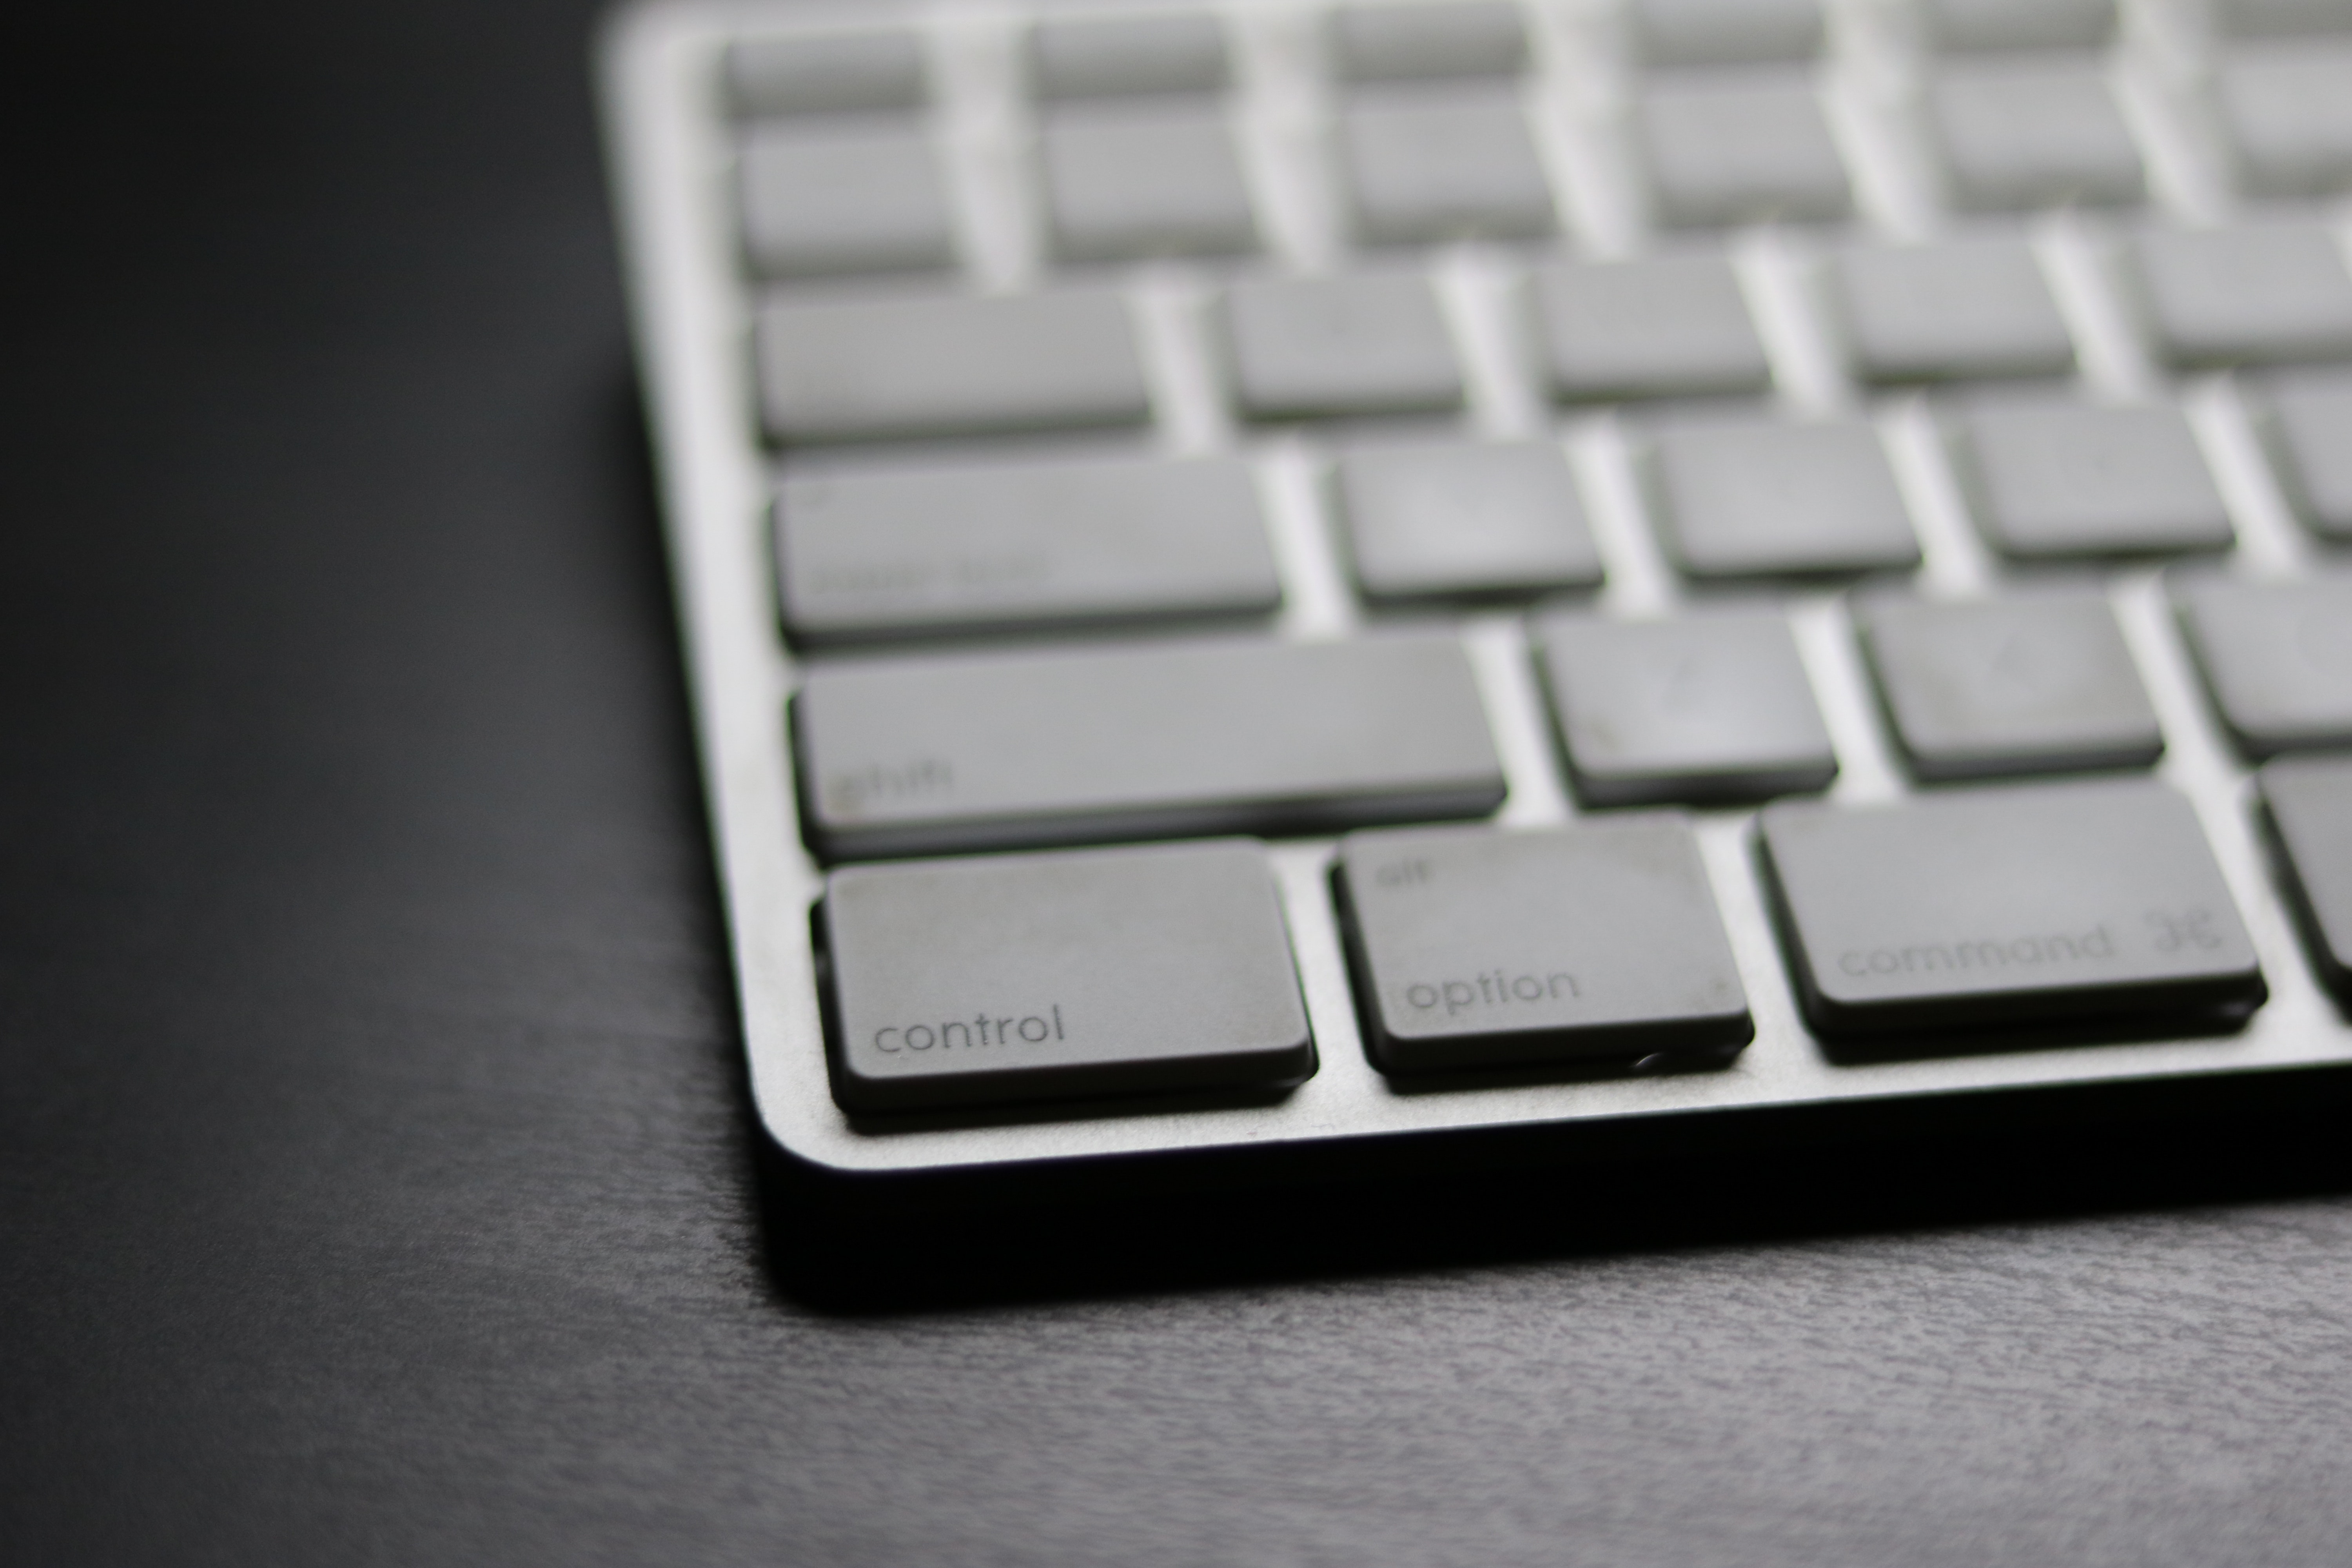
computer keyboard, electronic device, technology, input device, computer component, space bar, numeric keypad, peripheral, font, computer, laptop, electronics, electronic instrument, keyboard, gadget, netbook, laptop replacement keyboard, office equipment